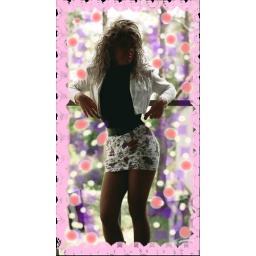
This is me in my new print skirt, and white jacket, with my white heels, standing on the back deck..